Nuclear acoustic resonance

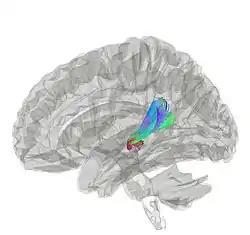
Example of a detected acoustic radiation from spectroscopy

The nuclei is deduced to spin due to its different properties ranging from magnetic to electric properties of different nuclei within atoms. Commonly this spin is utilized within the field of nuclear magnetic resonance, where an external RF (or ultra-high frequency range) magnetic field is used to excite and resonate with the nuclei spin within the internal system. This in turn allows the absorption or dispersion of electromagnetic radiation to occur, and allows magnetic resonance imaging equipment to detect and produce images. However, for nuclear acoustic resonance, the energy levels that determine the orientation of the spinning while under internal or external fields are transitioned by acoustic radiation. As acoustic waves are often between frequencies of 1 MHz and 100 MHz, they are usually characterized as ultrasound or ultrasonic (sound of frequencies above the audible range of formula_1).